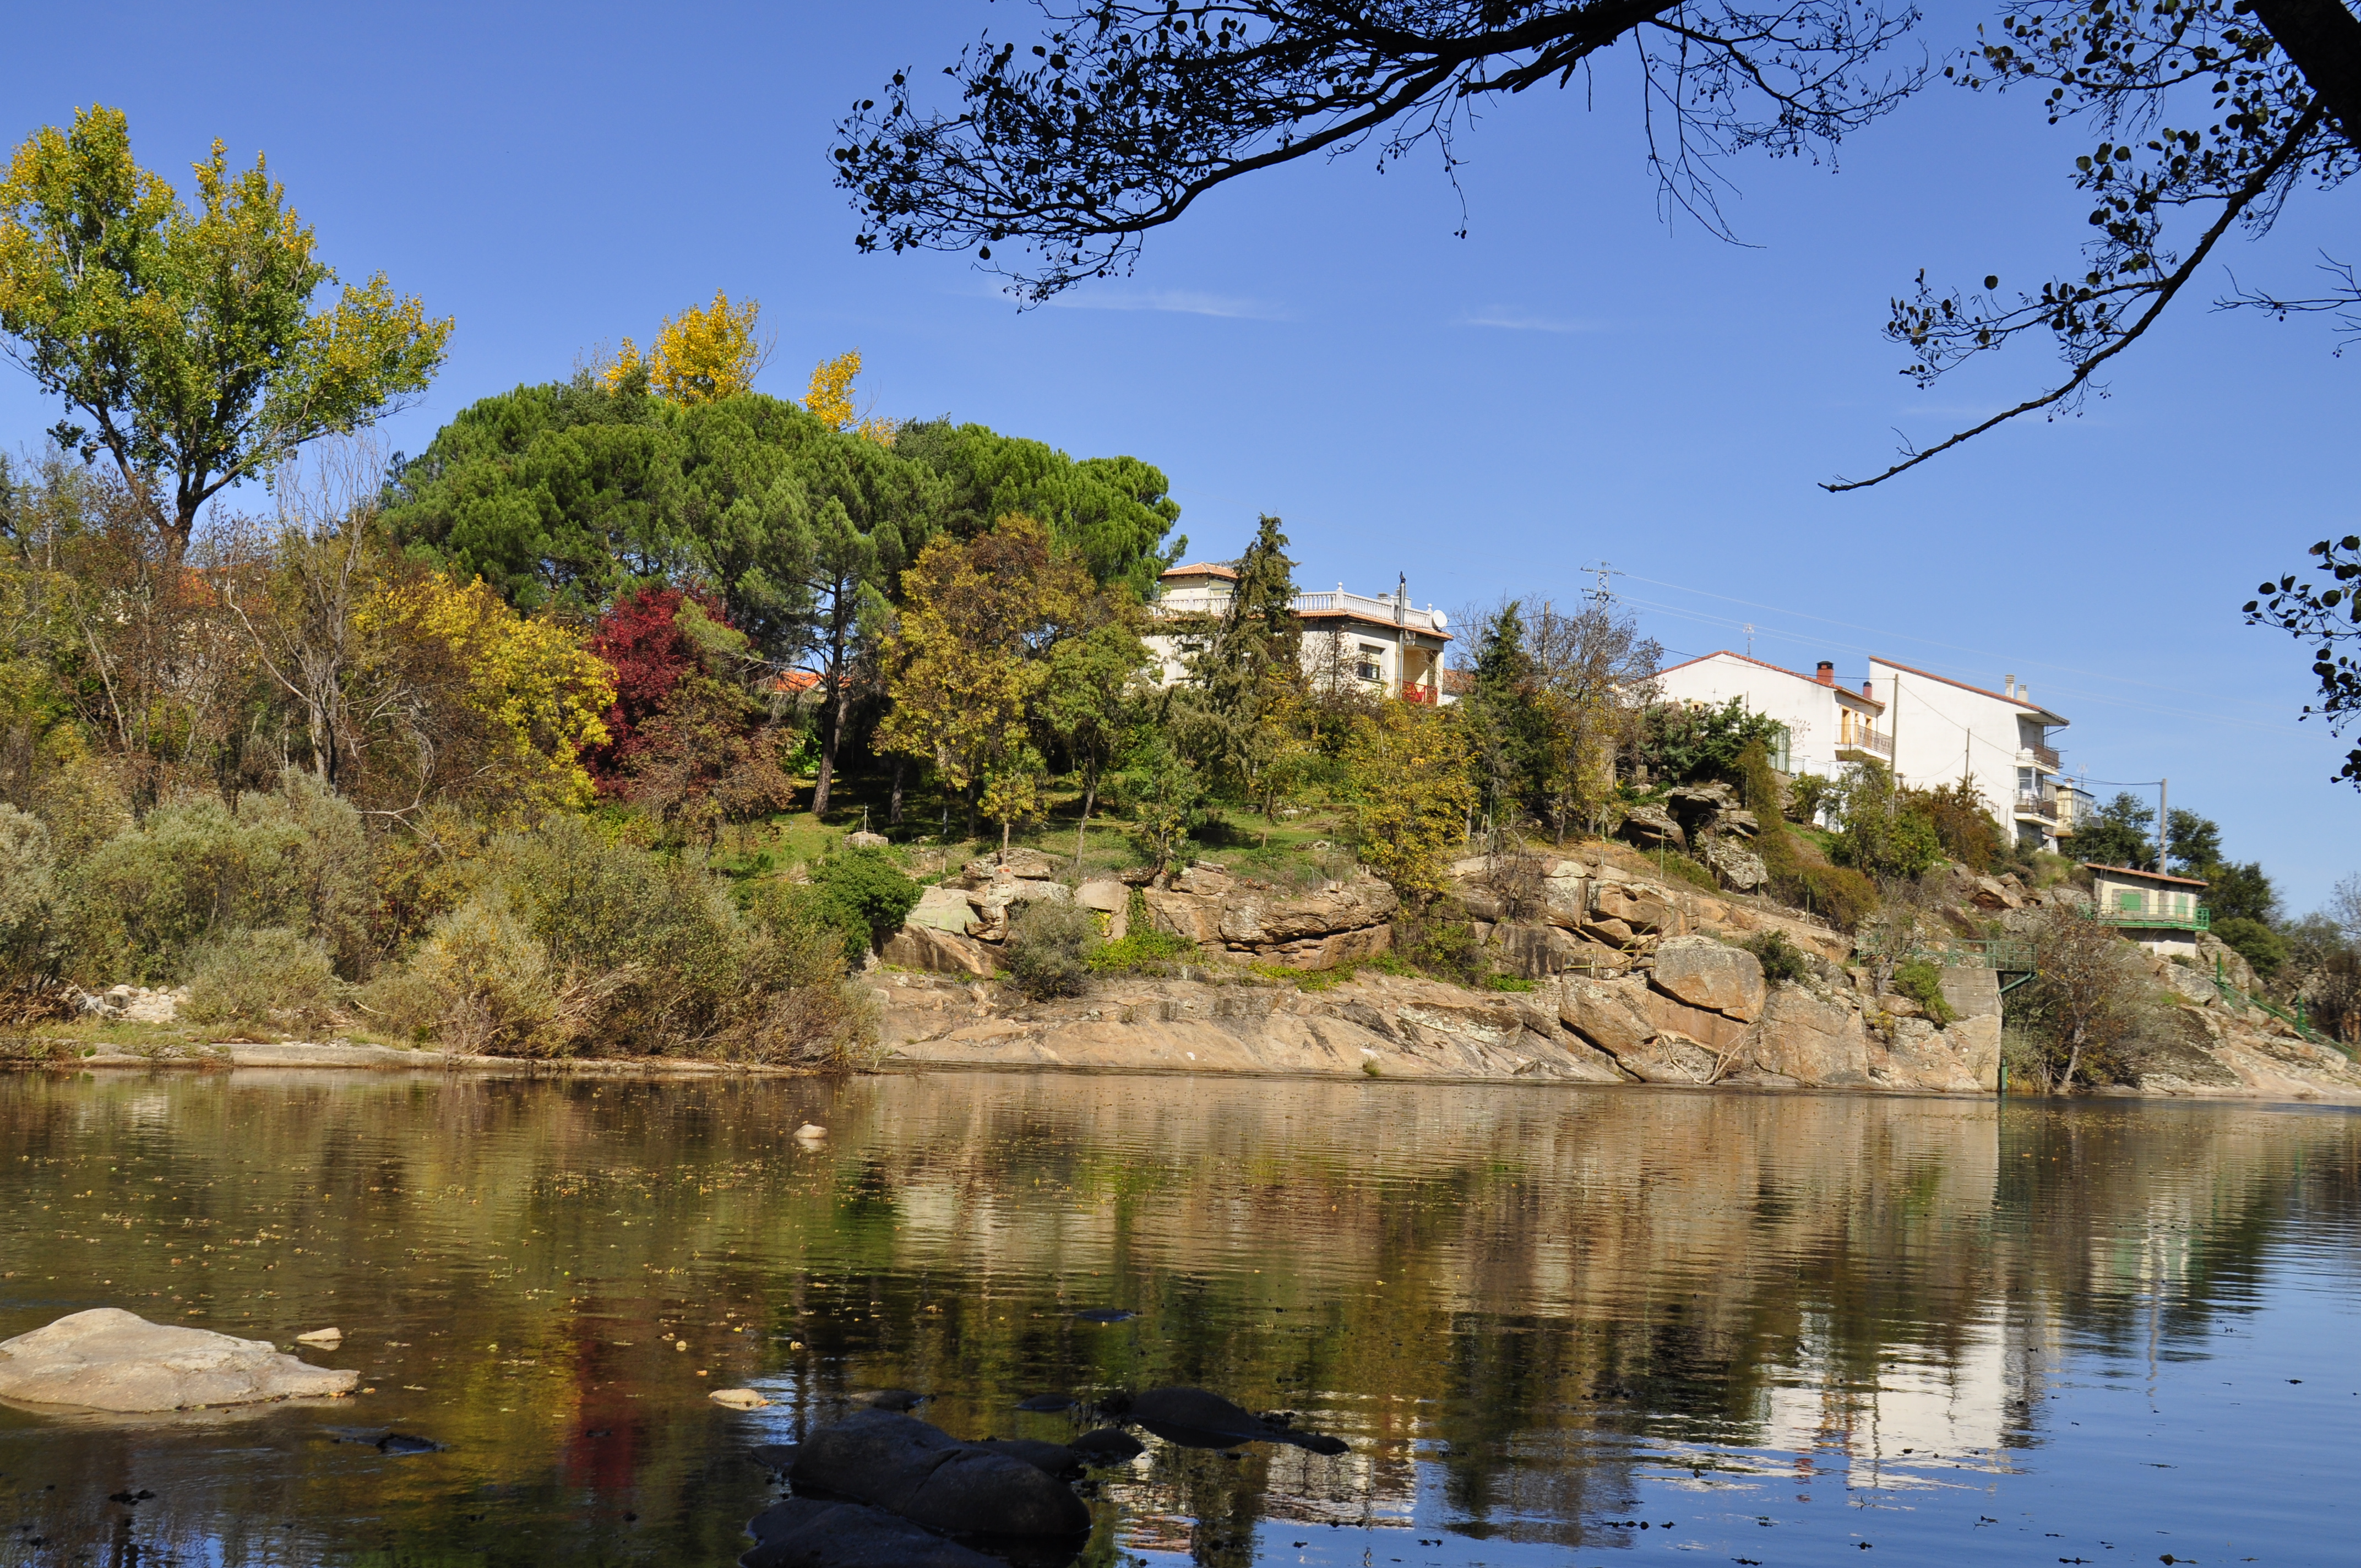
tree, water, flower, lake, river, pond, reflection, autumn, reservoir, waterway, body of water, spain, de, barco, y, castilla, leon, avila